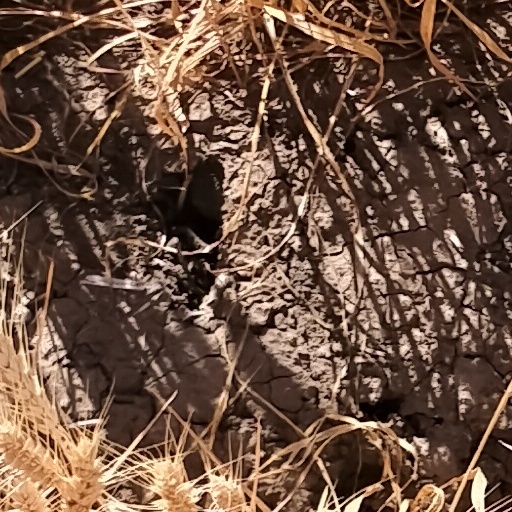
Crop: wheat